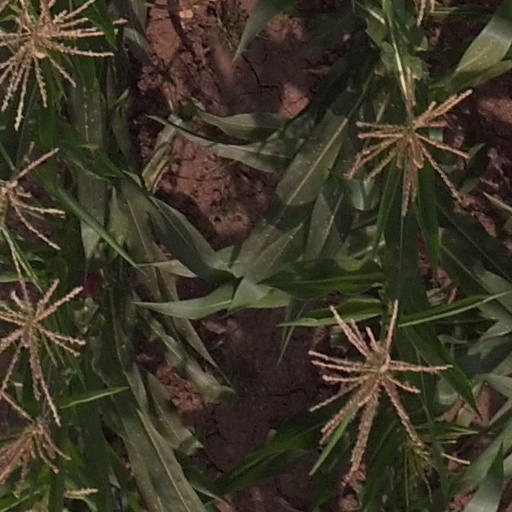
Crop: maize; corn